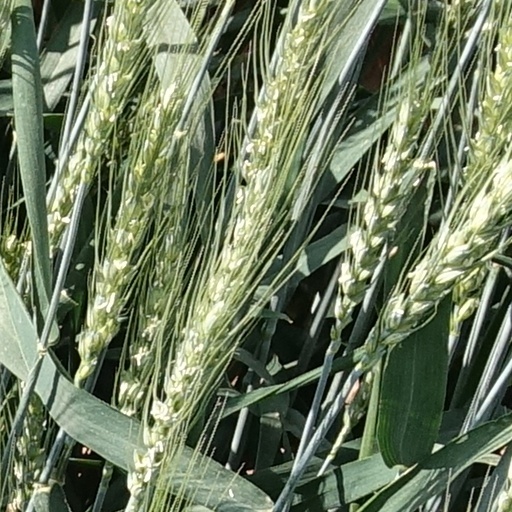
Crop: wheat